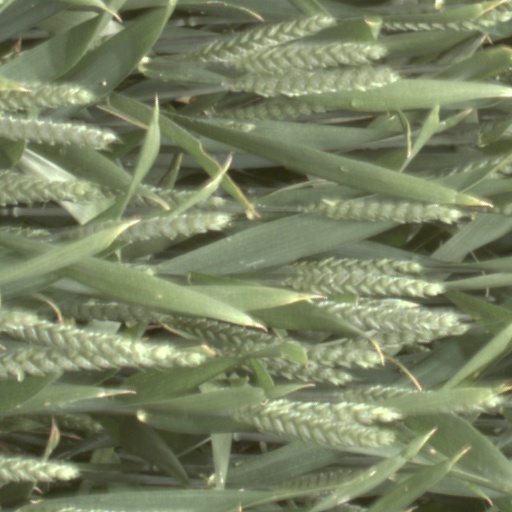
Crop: wheat